Battle of Hattin

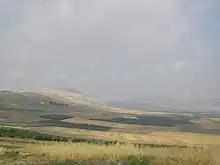
Horns of Hattin, 2005, as viewed from the east

The battle took place near Tiberias in present-day Israel. The battlefield, near the village of Hittin, had as its chief geographic feature a double hill (the "Horns of Hattin") beside a pass through the northern mountains between Tiberias and the road from Acre to the east. The Roman road, known to the Arabs as Darb al-Hawarnah, served as the main east–west passage between the Jordan fords, the Sea of Galilee and the Mediterranean coast.